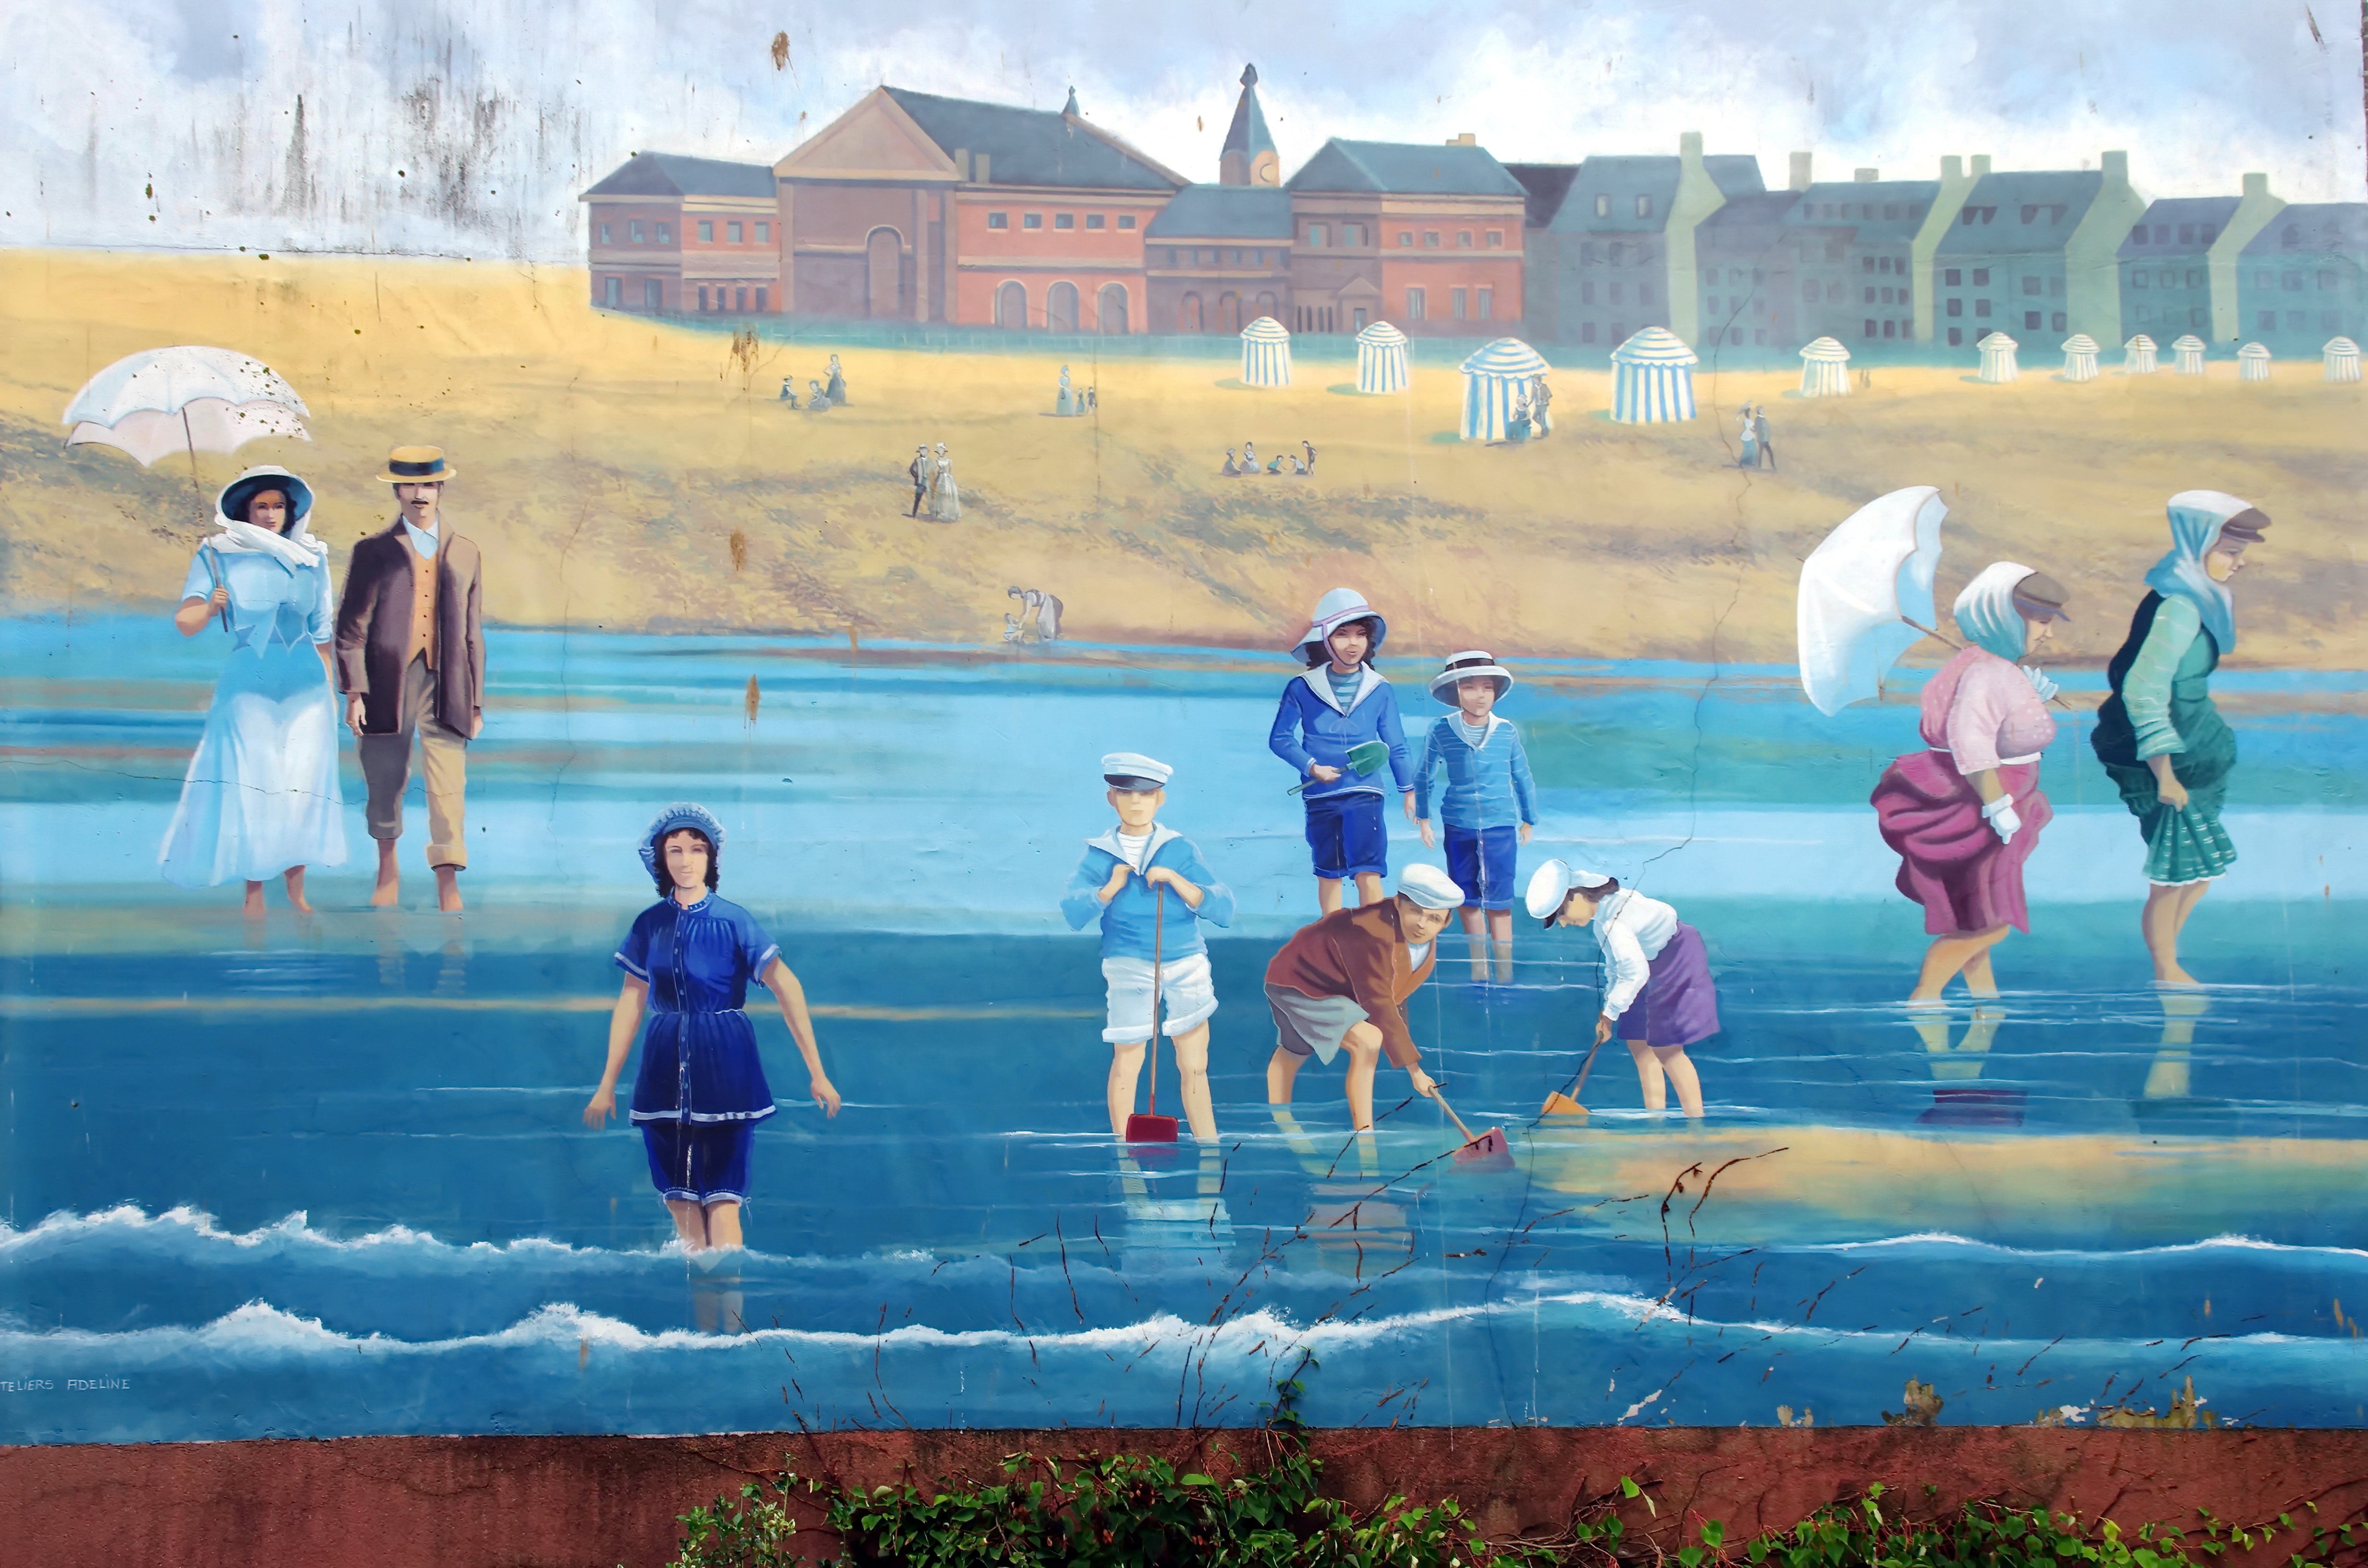
beach, sea, swimming pool, leisure, mural, normandy, water park, maritime, the sea, tr port, sea baths, belle epoque